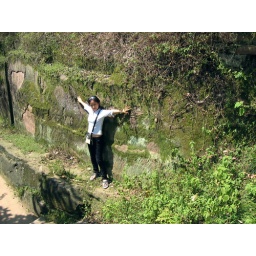
Ancient wall in the castle